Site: brandenburg
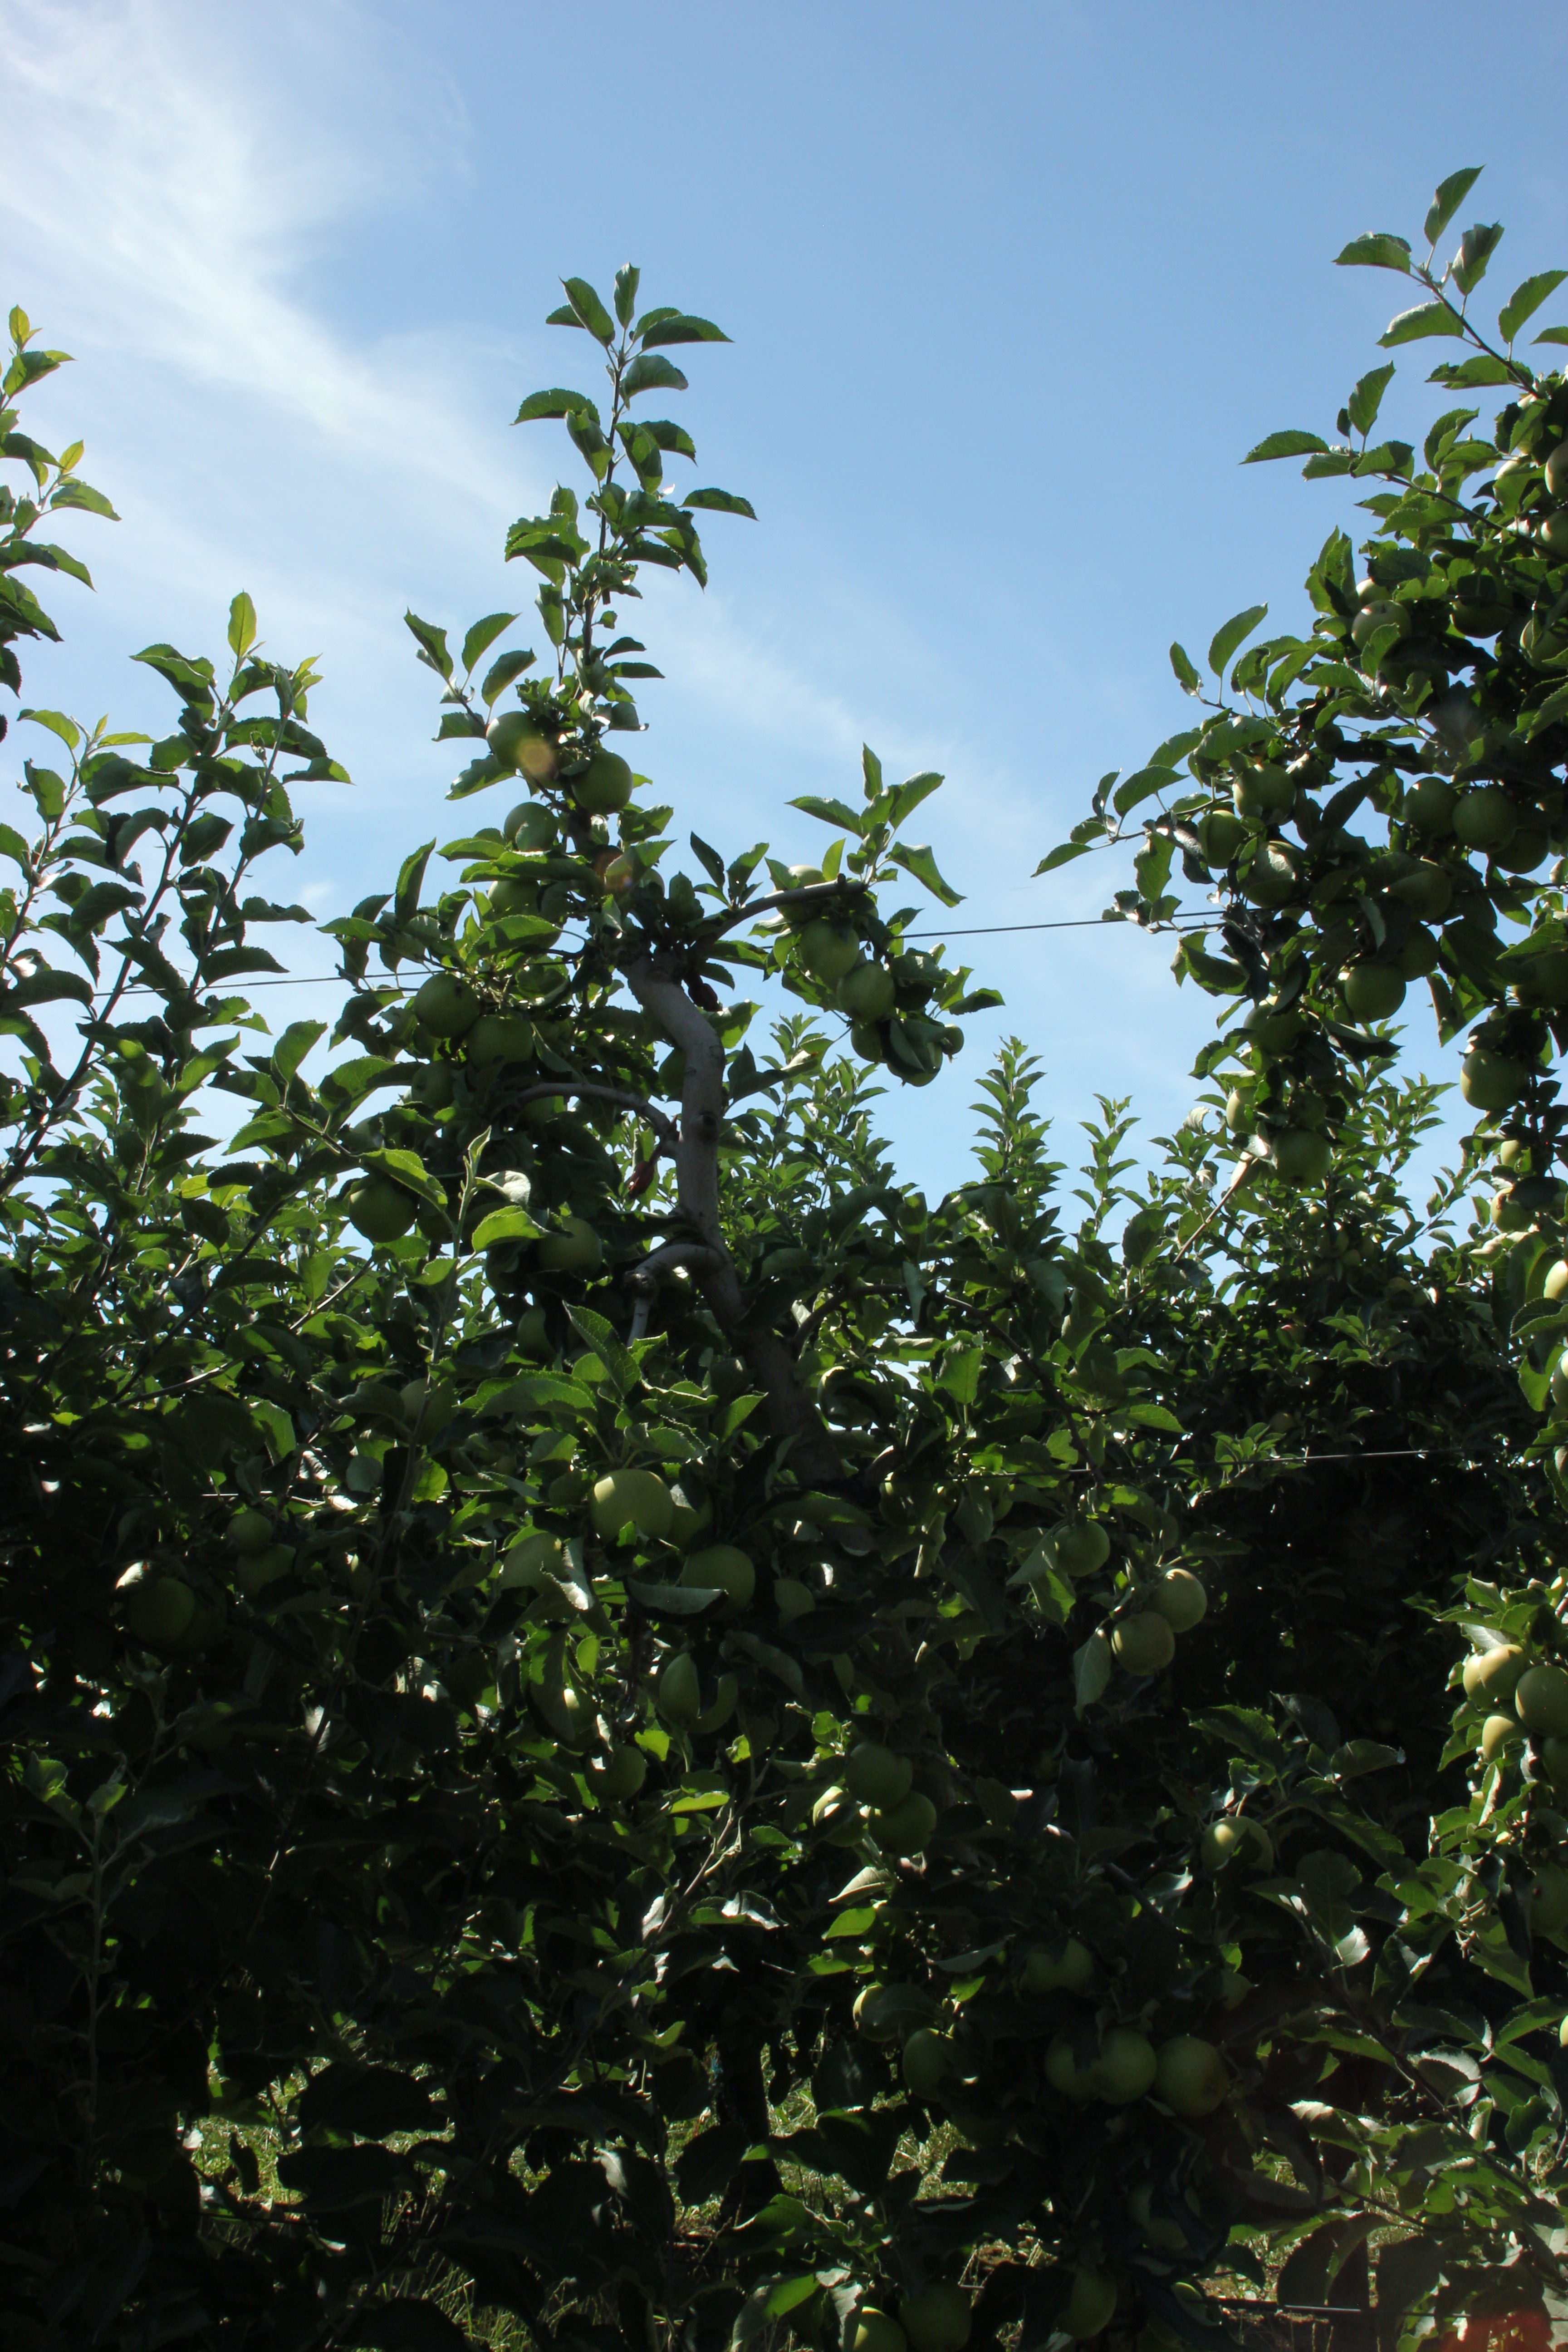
Growth stage (BBCH 77): Development of fruit